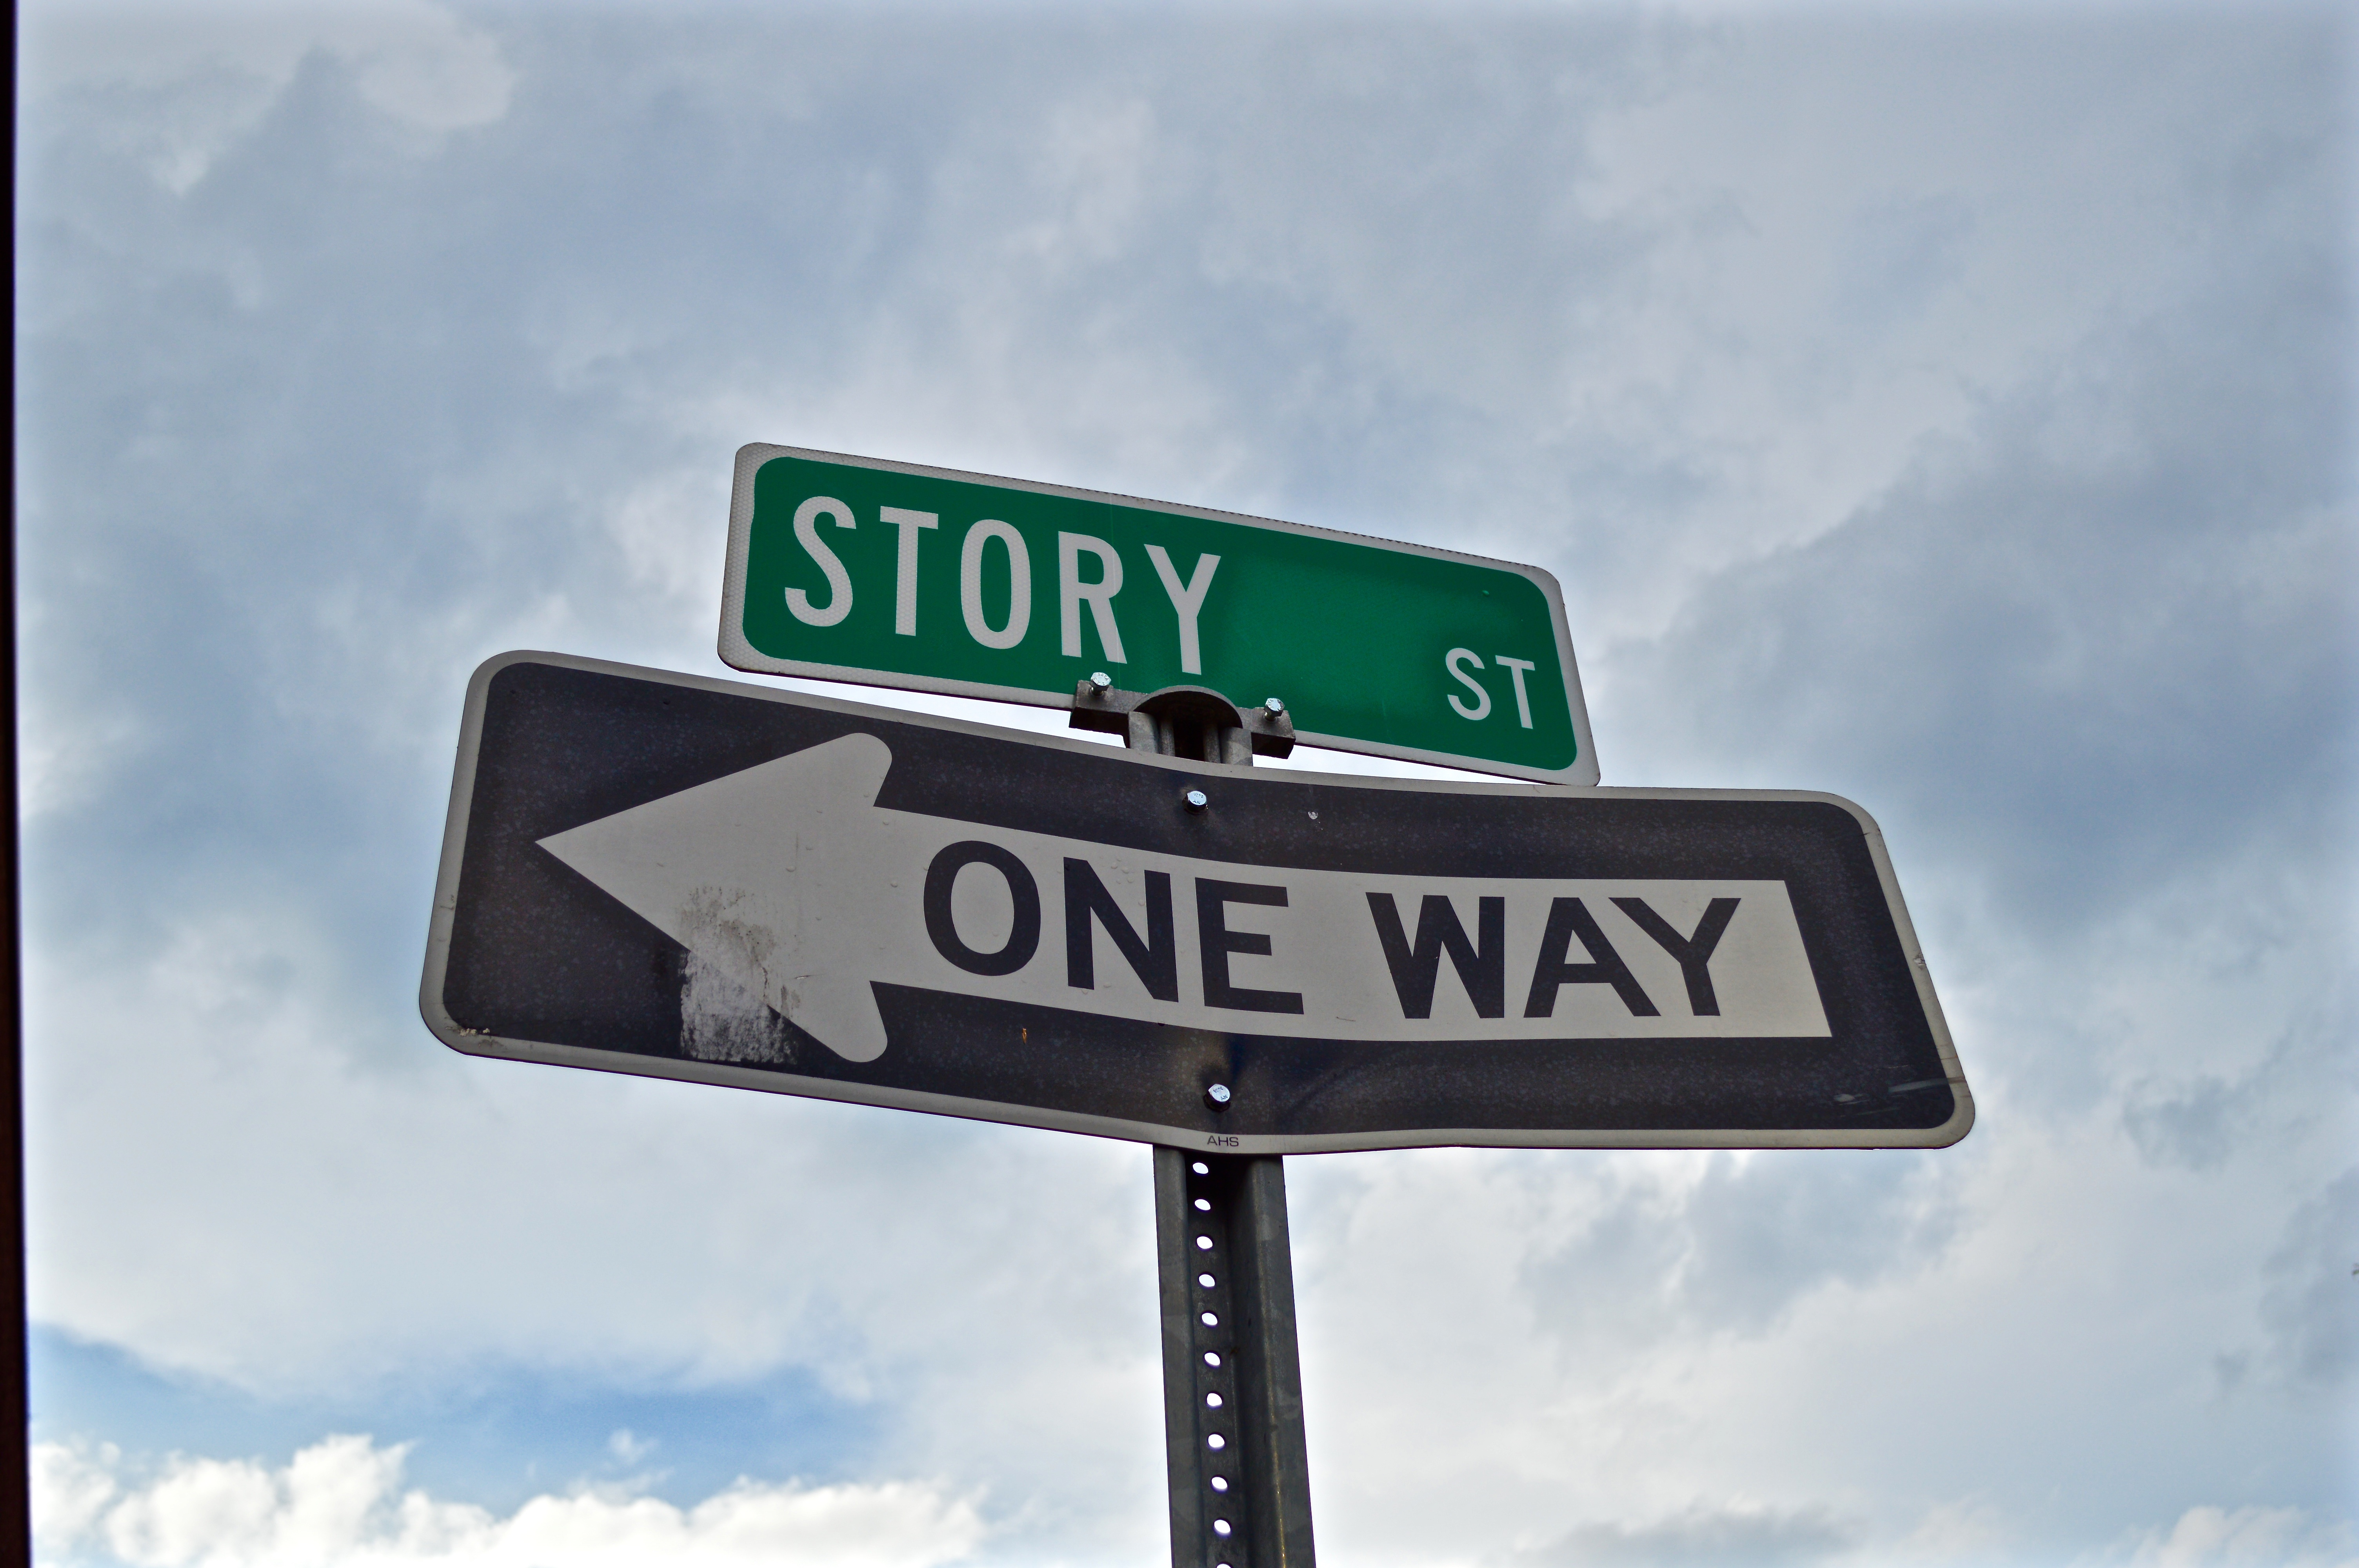
advertising, sign, street sign, signage, lane, traffic sign, vehicle registration plate